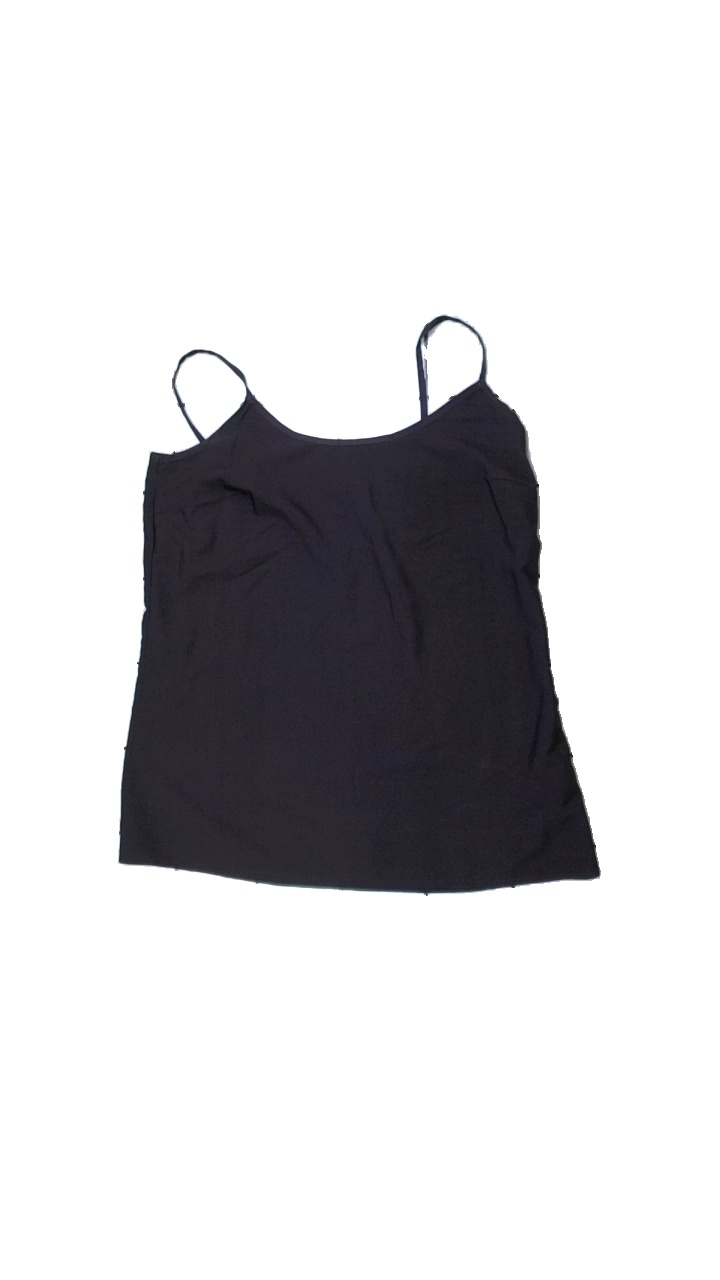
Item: Tank Top (Ladies)
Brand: Marcs & Spencer
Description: lila linne
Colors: Purple
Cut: Regular
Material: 100% polyester
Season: Summer
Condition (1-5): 5
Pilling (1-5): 5
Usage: Reuse
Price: <50